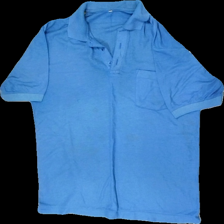
View: front
Type: T-shirt
Category: Unisex
Brand: Missing
Colors: Blue
Material: 80% polyester, 20% cotton
Cut: V-collar
Size: M
Season: All
Stains: Major
Smell: Minor
Price range: <50
Recommended usage: Export